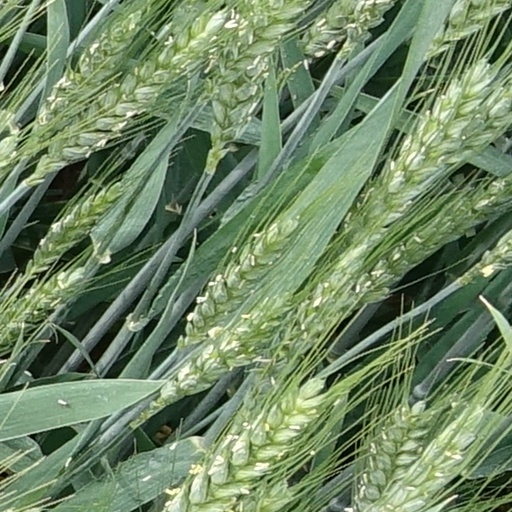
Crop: wheat